John Lewis Voting Rights Act

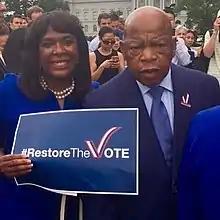
Representatives Terri Sewell and John Lewis in 2017 on the fourth anniversary of the "Shelby County v. Holder" decision

Section 5 of the Voting Rights Act of 1965 (also known as the VRA) stated that some jurisdictions needed to seek approval from the federal government to implement certain changes to their election laws. Section 4(b) had the formula for determining which jurisdictions were subjected to this requirement. It applied the requirement to any jurisdiction that had voting tests in place on November 1, 1964, and a turnout of less than 50% in the 1964 presidential election. To receive approval for new election laws, the jurisdiction would have to prove to either a three-judge panel of a Washington, D.C. court or the US Attorney General that the new procedure would not negatively impact the right to vote based on race or other minority status.